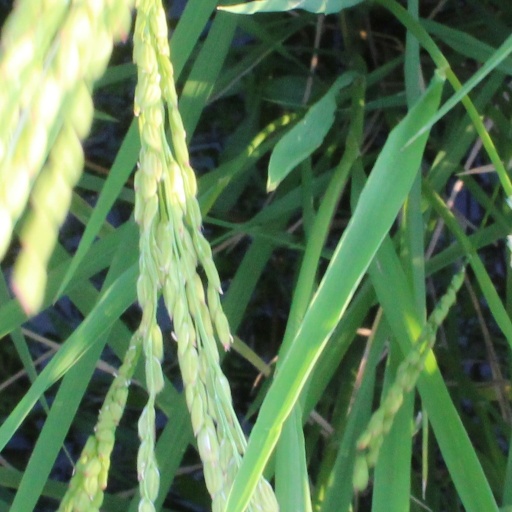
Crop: rice